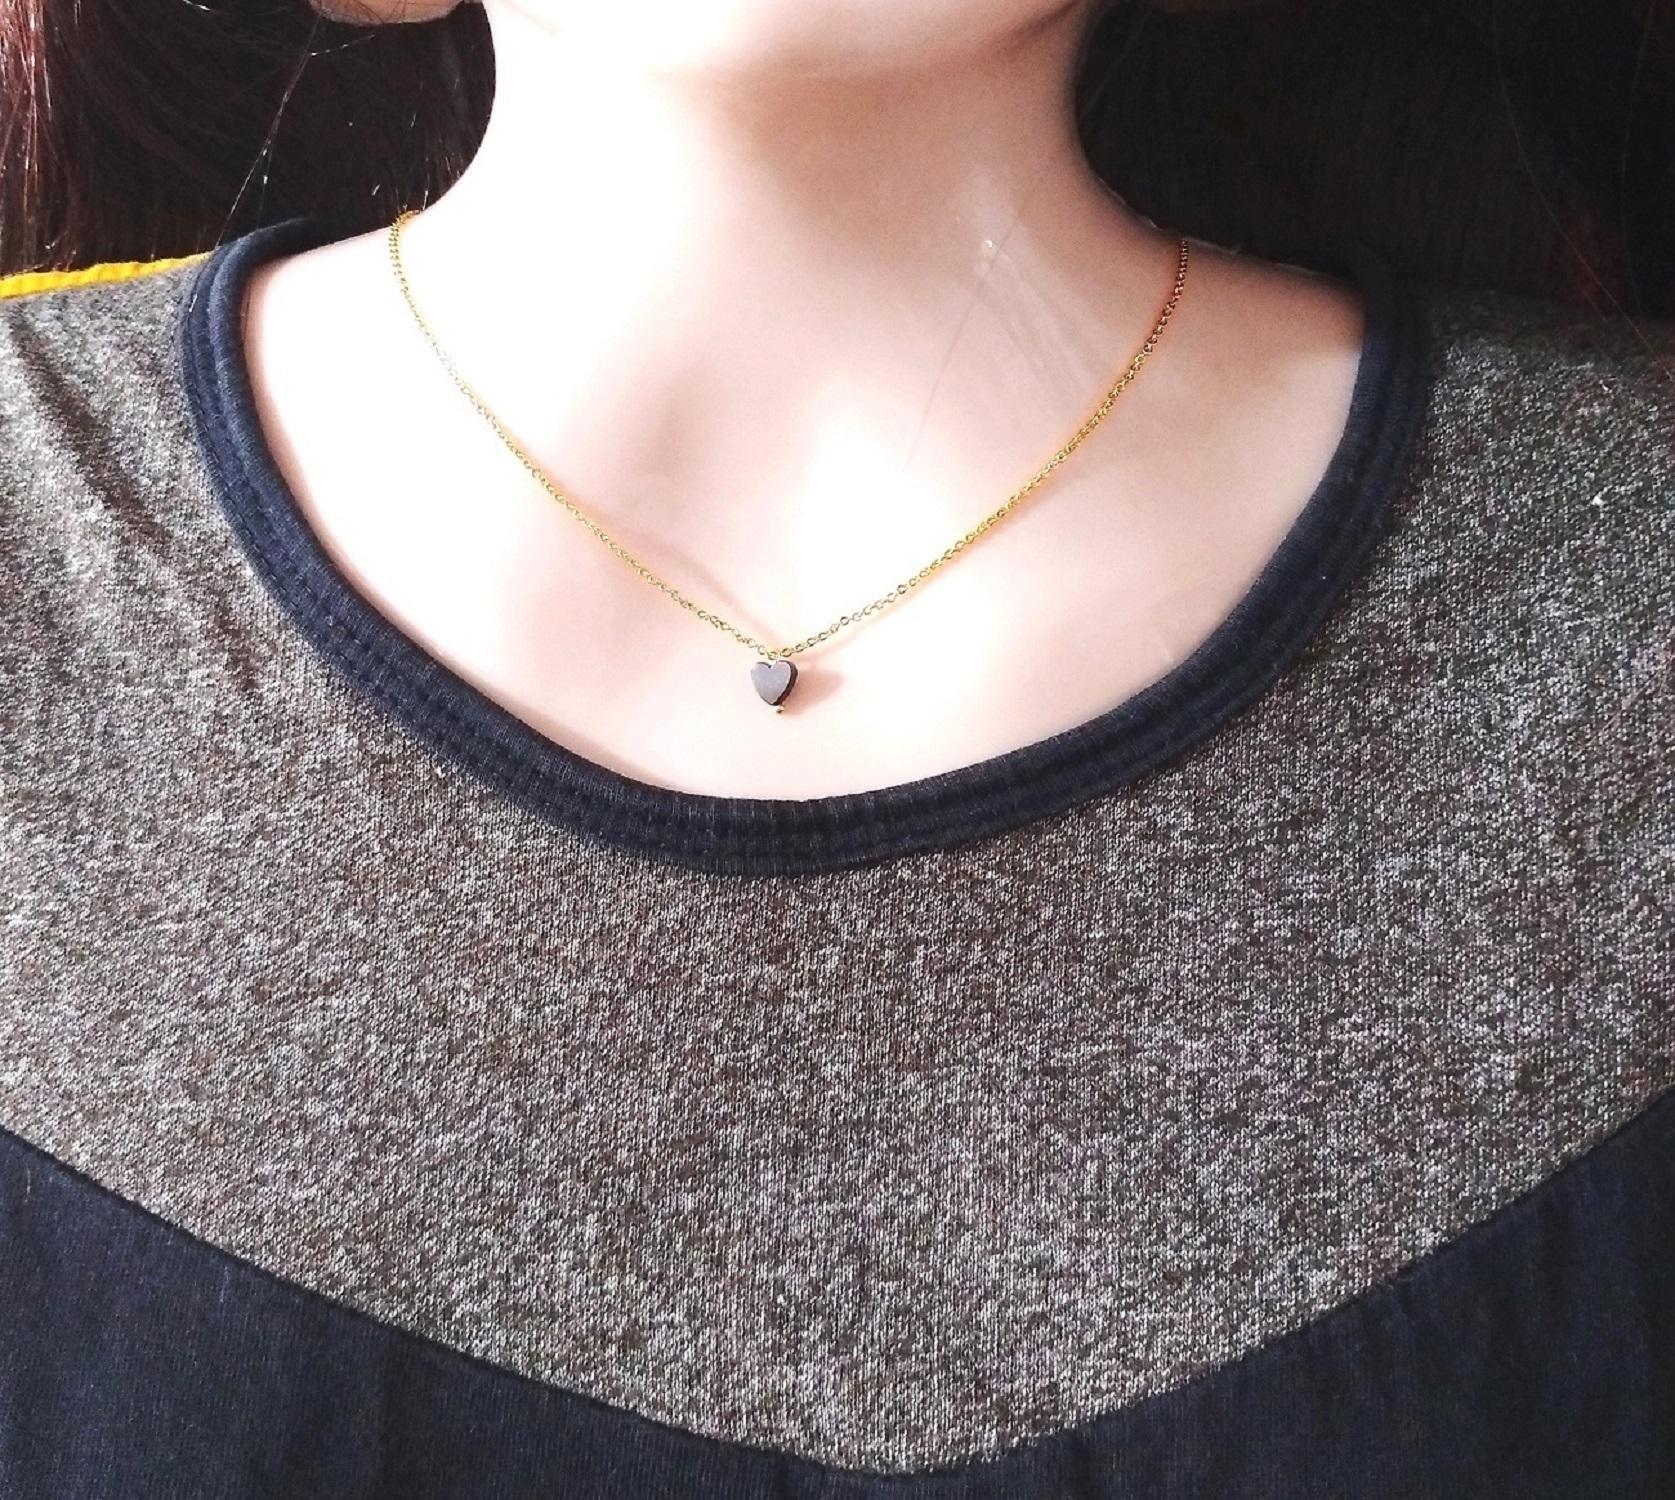
Soni Jewellery Shimmering Elegant Necklace - Chain
Type: Necklaces & Pendants
Brand: Soni Jewellery
Price: Rs. 249
 Superior Quality & Skin Friendly: High Quality as per International Standards that makes it very skin friendly. It has been made from toxic free materials Anti-Allergic and Safe for Skin. It can be worn over long time periods without any complains of ach and swelling. Made from Premium Quality Material this product assures to remain in its Original Glory even after years of usage. Perfect Gift : Ideal Valentine, Birthday, Anniversary gift your loved ones. Women love jewellery; specially traditional jewellery adore a women. They wear it on different occasion They have special importance on ring ceremony, wedding and festive time. They can also wear it on regular basics. Perfect Gift : Ideal Valentine, Birthday, Anniversary gift your loved ones. Women love jewellery; specially traditional jewellery adore a women. They wear it on different occasion They have special importance on ring ceremony, wedding and festive time. They can also wear it on regular basics.
Features: Twinkling Glittering Chain pendant,Elegant Chain pendant,18 INCH LENGTH Chain pendant,Chain pendant For Women,new Chain pendant design